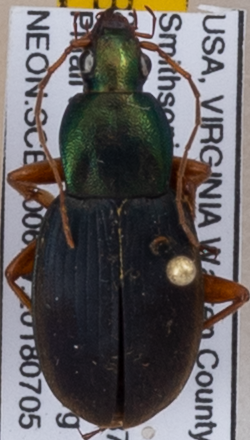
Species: Chlaenius aestivus
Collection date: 2018-07-05
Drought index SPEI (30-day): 1.642
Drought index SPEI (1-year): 1.204
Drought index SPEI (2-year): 1.01